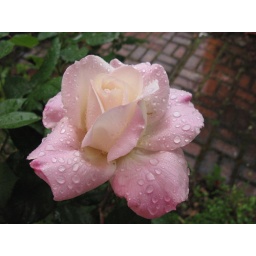
pink rose in the rain